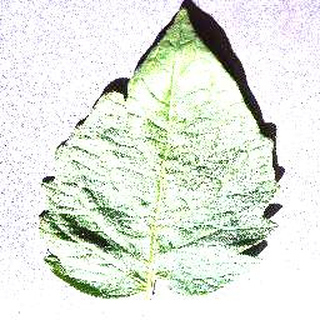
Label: healthy_tomato